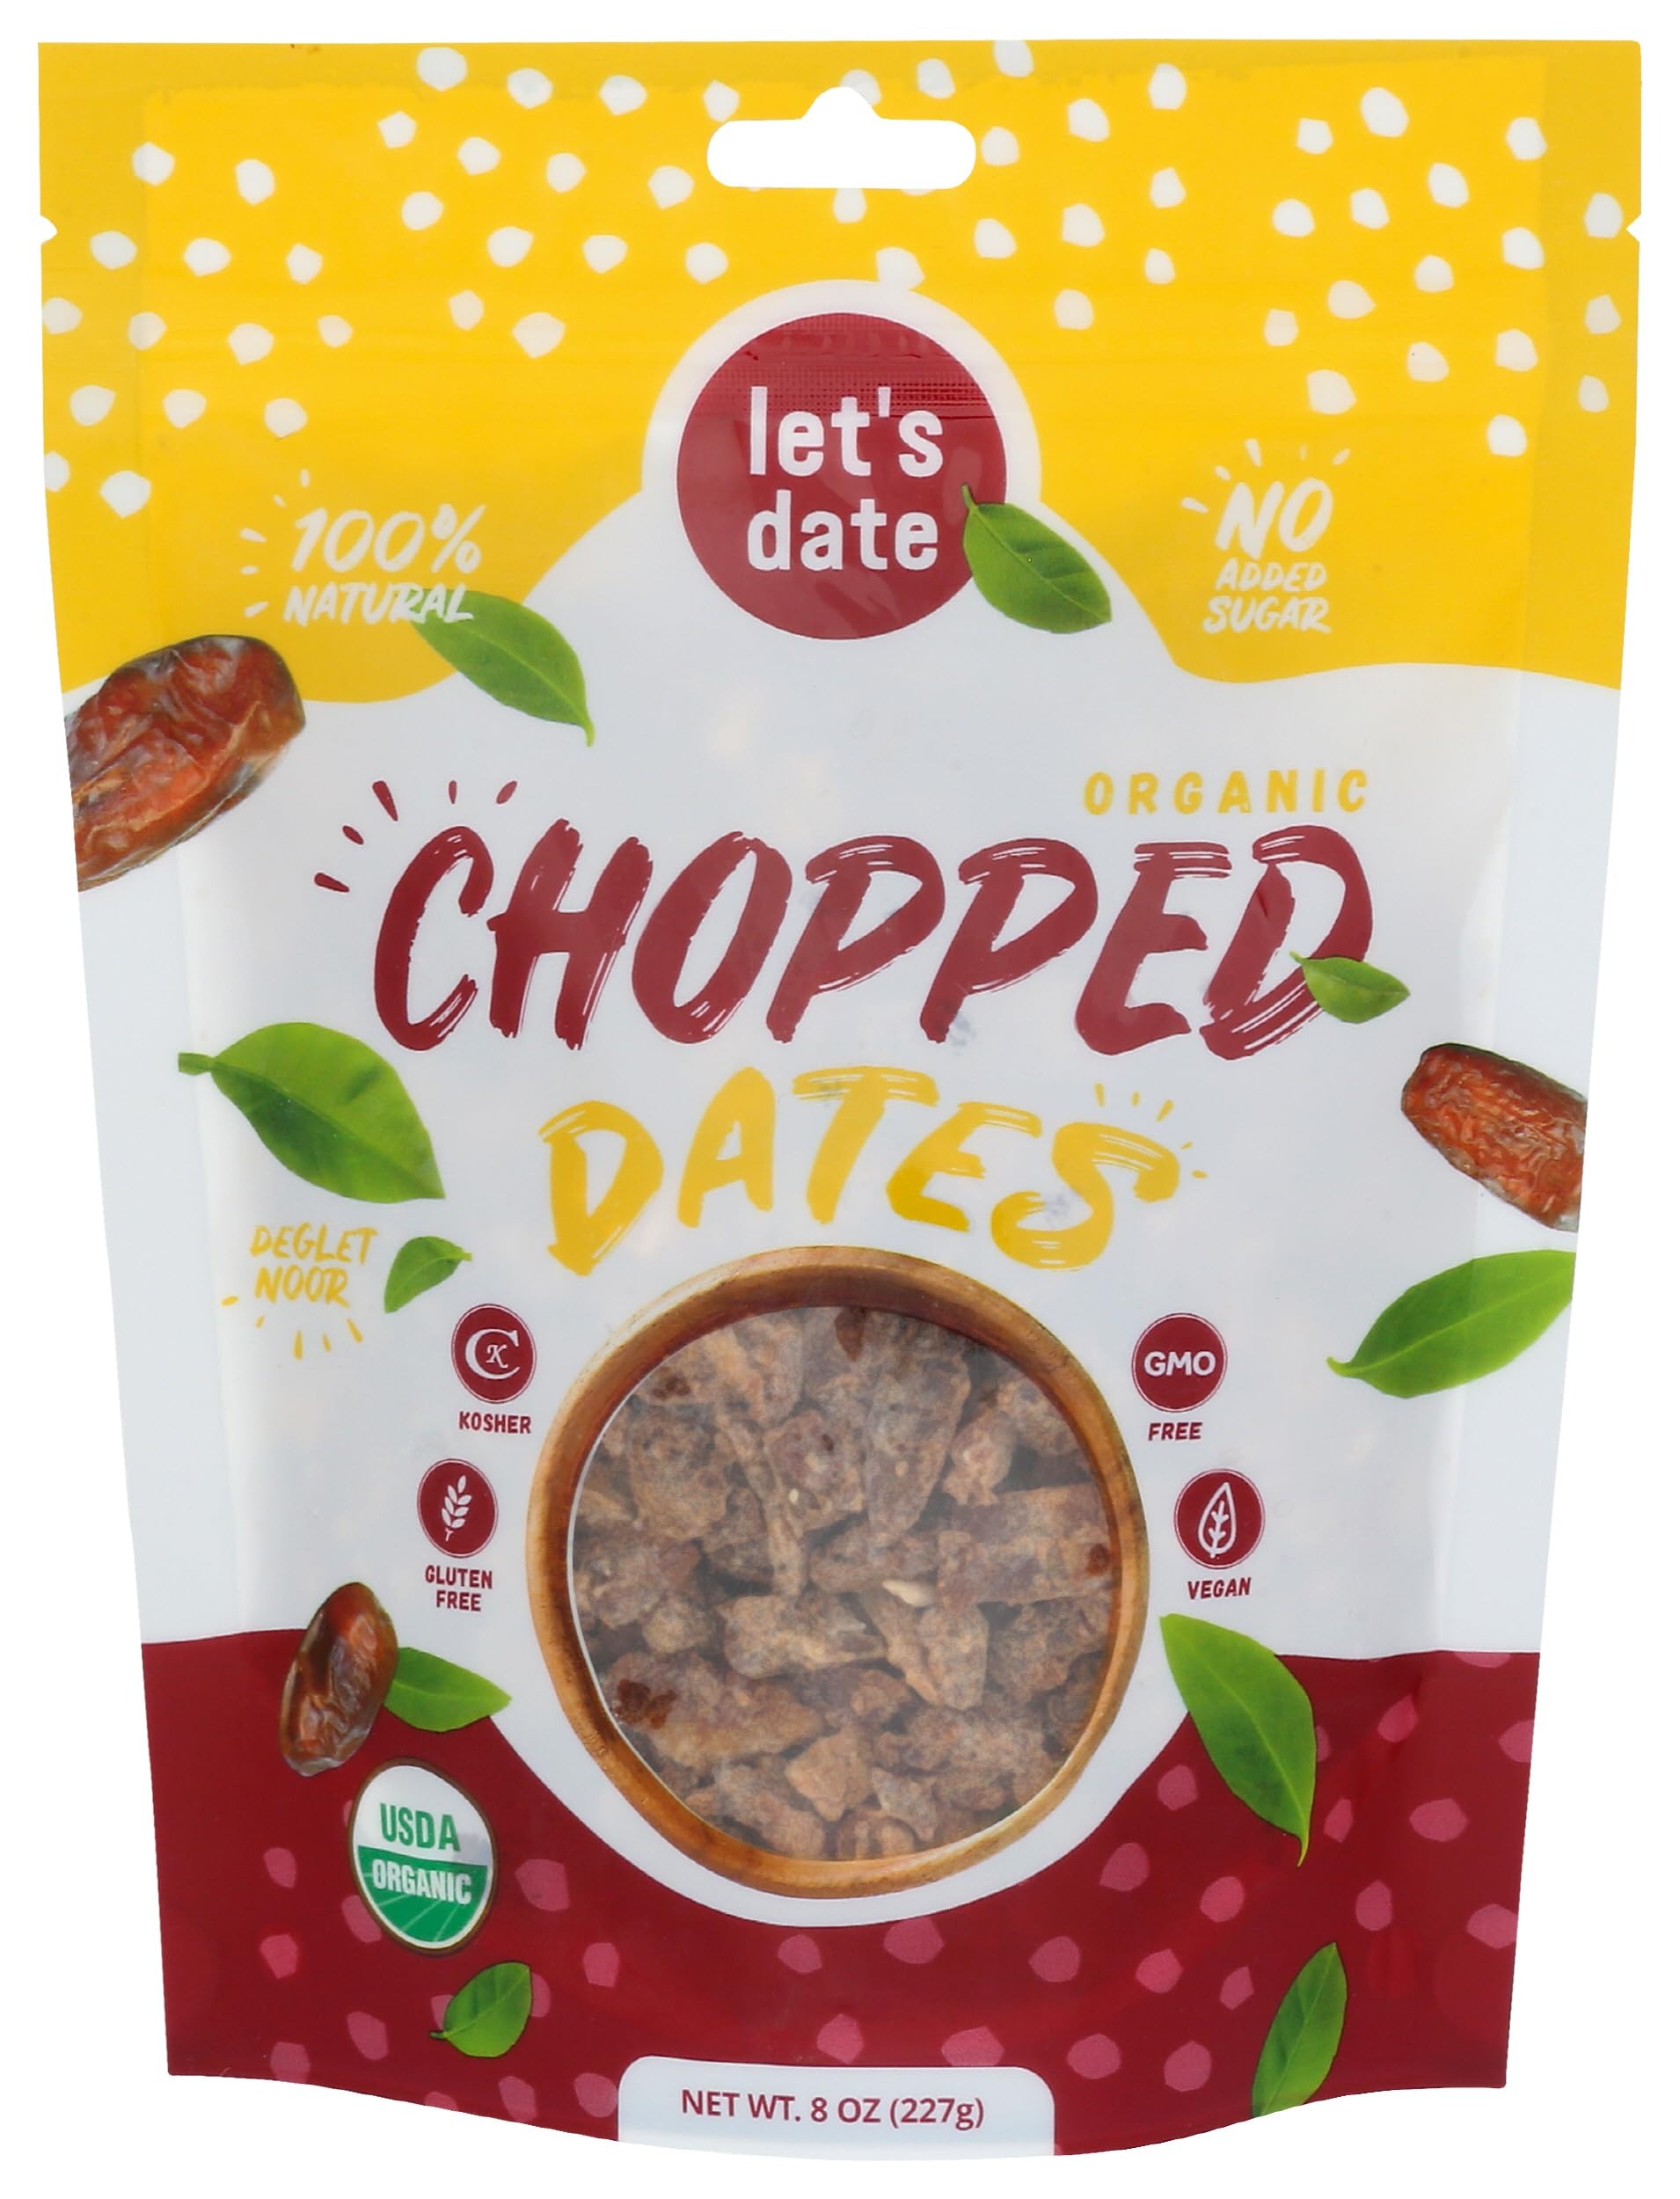
Item Name: Let's Date Organic Chopped Dates, 8 OZ
Bullet Point 1: No hydrogenated fats or high fructose corn syrup allowed in any food
Bullet Point 2: No bleached or bromated flour
Product Description: Candy Snacks
Value: 8.0
Unit: Ounce

Price: 4.3